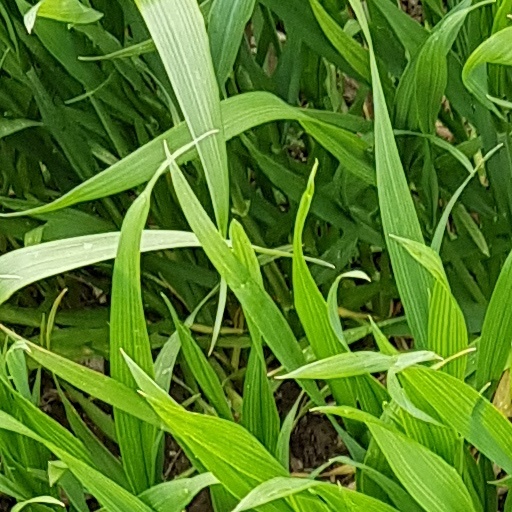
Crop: wheat